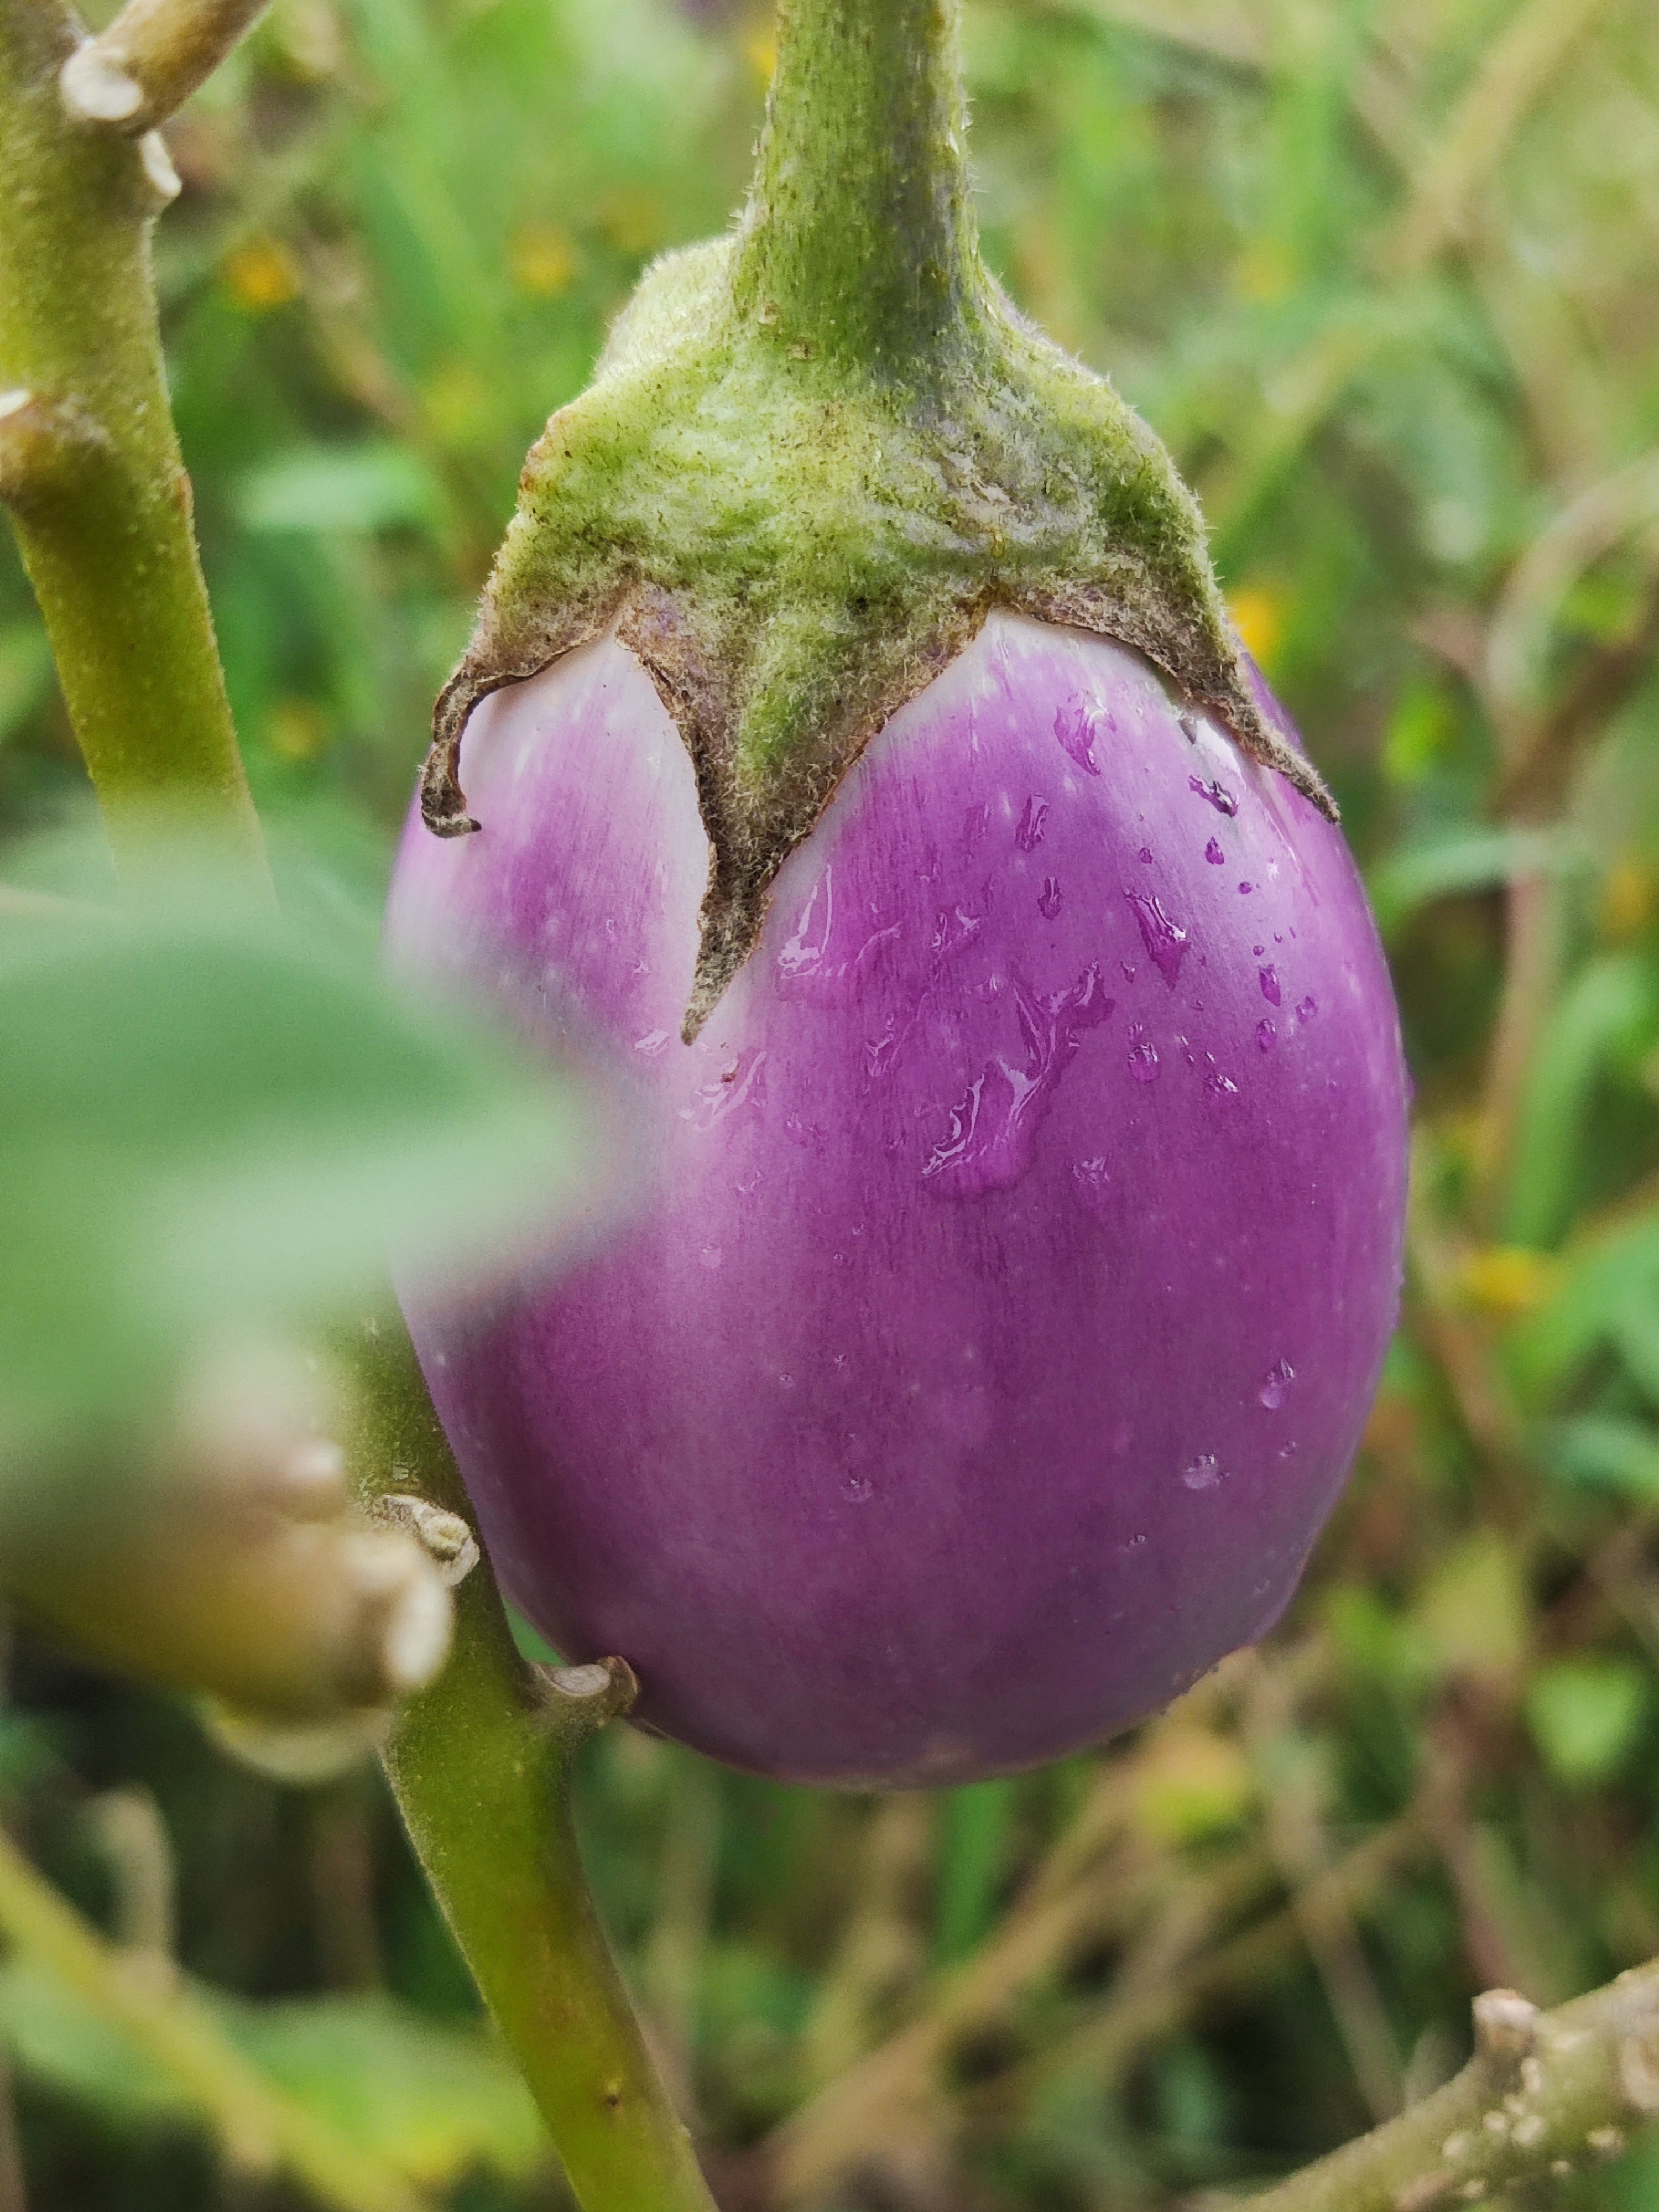
Label: Healty Brinjal